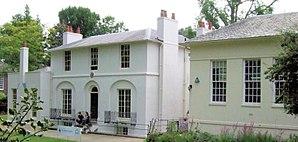
L'Ode à Psyché est vraisemblablement la première des odes écrites par le poète romantique britannique John Keats en 1819. Il s'agit d'une expérience dans le genre, sous la forme d'une version élargie du sonnet destinée à la description d'une scène dramatique.
L'Ode sur l'indolence, en anglais Ode on Indolence, est l'une des six odes composées par le poète romantique britannique John Keats en 1819 — avec l'Ode sur une urne grecque, l'Ode à un rossignol, l'Ode à Psyché, l'Ode sur la mélancolie datées de mai, et l'Ode à l'automne écrite en septembre. Composée à une période où John Keats se trouve en proie à de sérieux problèmes matériels, l'Ode sur l'indolence lui procure, écrit-il en juin 1819, un plaisir surpassant tout ce qu'il a pu ressentir en cette année lors de ses réalisations antérieures. À la différence des autres odes, publiées dès 1820, l'Ode sur l'indolence ne paraît qu'à titre posthume en 1848, soit vingt-sept années après la mort de son auteur.
Charles Wentworth Dilke est un critique littéraire et un écrivain anglais de tendance libérale.
"Keats House est une maison-musée dans une résidence qui a été habitée par le poète romantique John Keats. Elle est localisée à Keats Grove, à Hampstead aux abords du nord du centre de Londres. L'immeuble est à l'origine deux maisons mitoyennes semi-detached house et portait le nom de Wentworth Place. John Keats habitait une de ses deux maisons et l'autre était occupé par son ami Charles Brown de décembre 1818 à septembre 1820. Cette période est probablement sa période la plus productive. Selon Brown, ""Ode à un rossignol"" a été écrite sous un prunier dans le jardin.
Hampstead est un quartier de Londres.